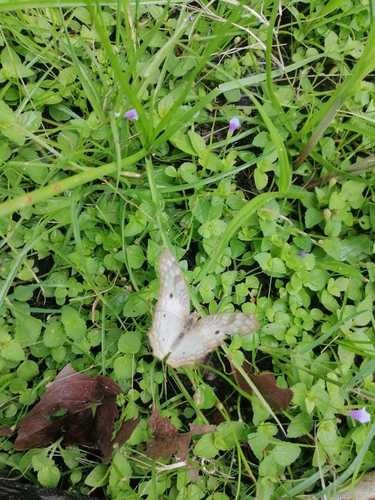
Scientific name: Anartia jatrophae
Common name: White peacock
Family: Nymphalidae
Order: Lepidoptera
Pollinator type: Primary pollinator
Habitat: Gardens, parks, and open areas
Geographic range: Southern United States to Argentina
Conservation status: Least Concern